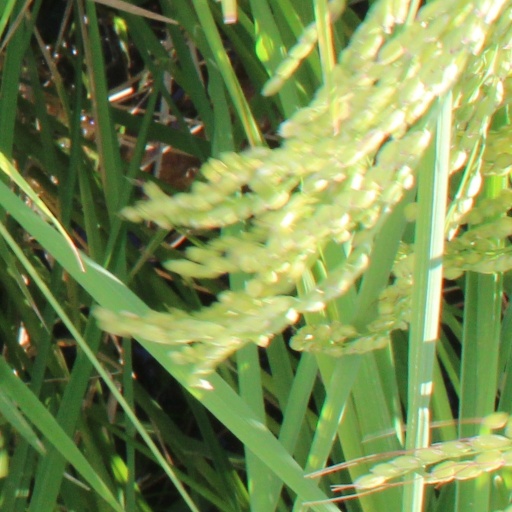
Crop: rice